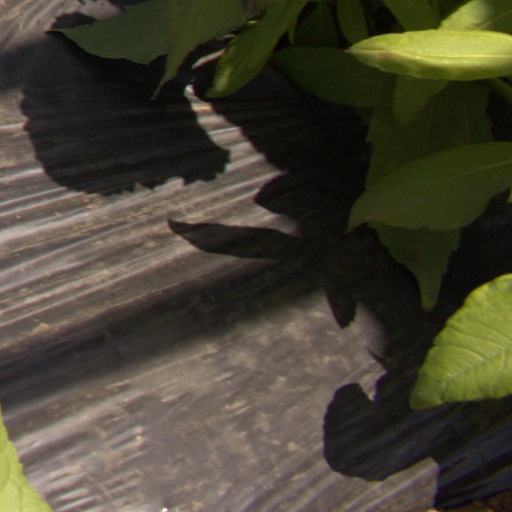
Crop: Jerusalem artichoke